Sports in Manipur

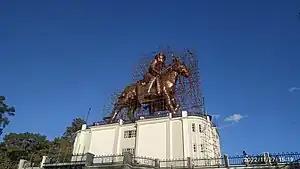
Marjing Polo Statue, the world's tallest polo player statue, standing inside the Marjing Polo Complex, dedicated to God Marjing, the Meitei deity of polo sports, in the Heingang Ching

Outdoor sports include Mukna, Mukna Kangjei (or Khong kangjei), Sagol Kangjei (Polo), Yubi lakpi (Coconut Rugby), Oo-Laobi, Hiyang Tannaba (Boat Rowing Race), and Arambai Hunba.